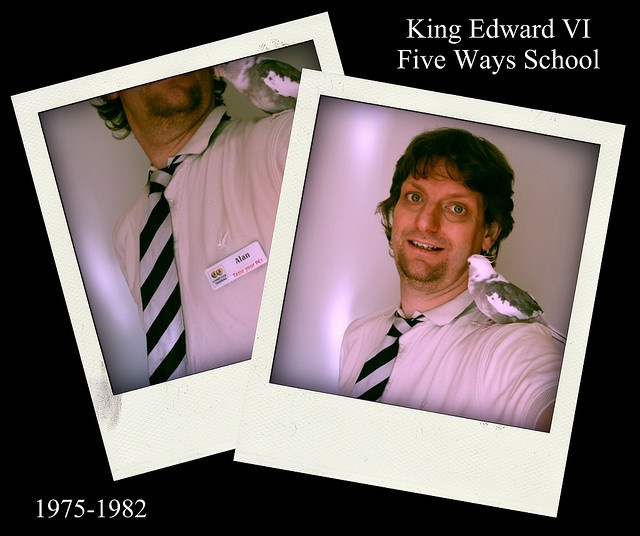
A couple of pictures of a person dressed up nicely.
Two Polaroid pictures of a man with a bird on his shoulder.
A display of a man with striped tie and a bird on his shoulder utilizing two Instamatic photos
A photograph of a man posing with a bird.
Commemorative poster of a man with a bird on his shoulder